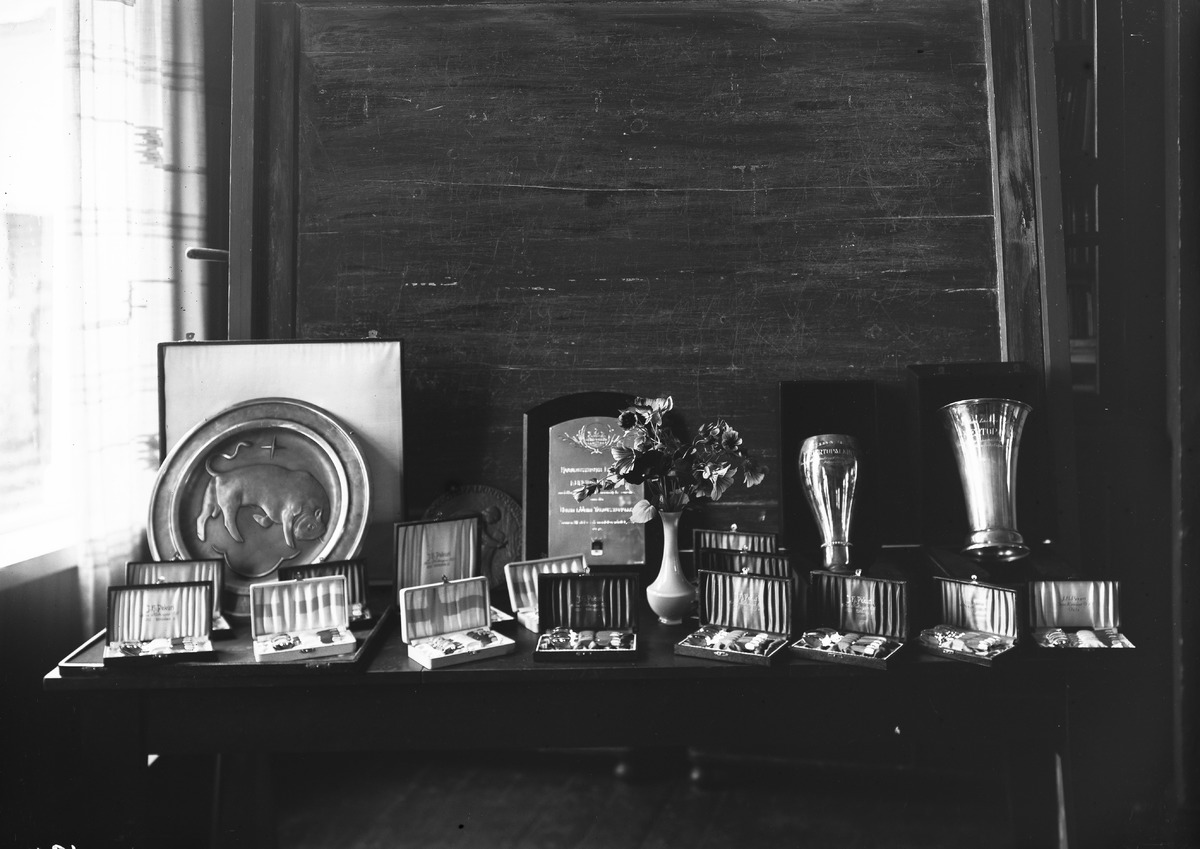
Kilpailujen palkintokokoelma Oulun 1. talousseuran vuosikokouksessa Limingassa
The trophy collection of the competitions at the annual meeting of the First Economic Society of Oulu in Liminka
sisällön kuvaus: Oulun 1. talousseuran vuosikokous ja kesäjuhlat Limingassa 20.8.1932. Seuran kilpailujen palkintokokoelma. content description: The annual meeting and summer party of the First Economic Society of Oulu in Liminka on August 20, 1932. The trophy collection of the Society's competitions.
Vuosi: 1932
Paikka: Suomi, Liminka, Suomi, Liminka
Aiheet: talousseura; yleiskuva